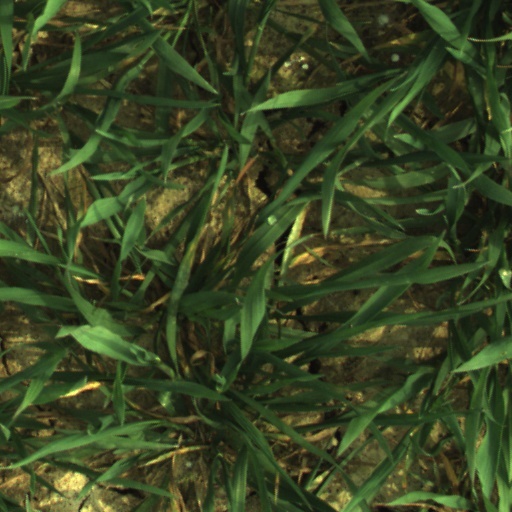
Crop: wheat